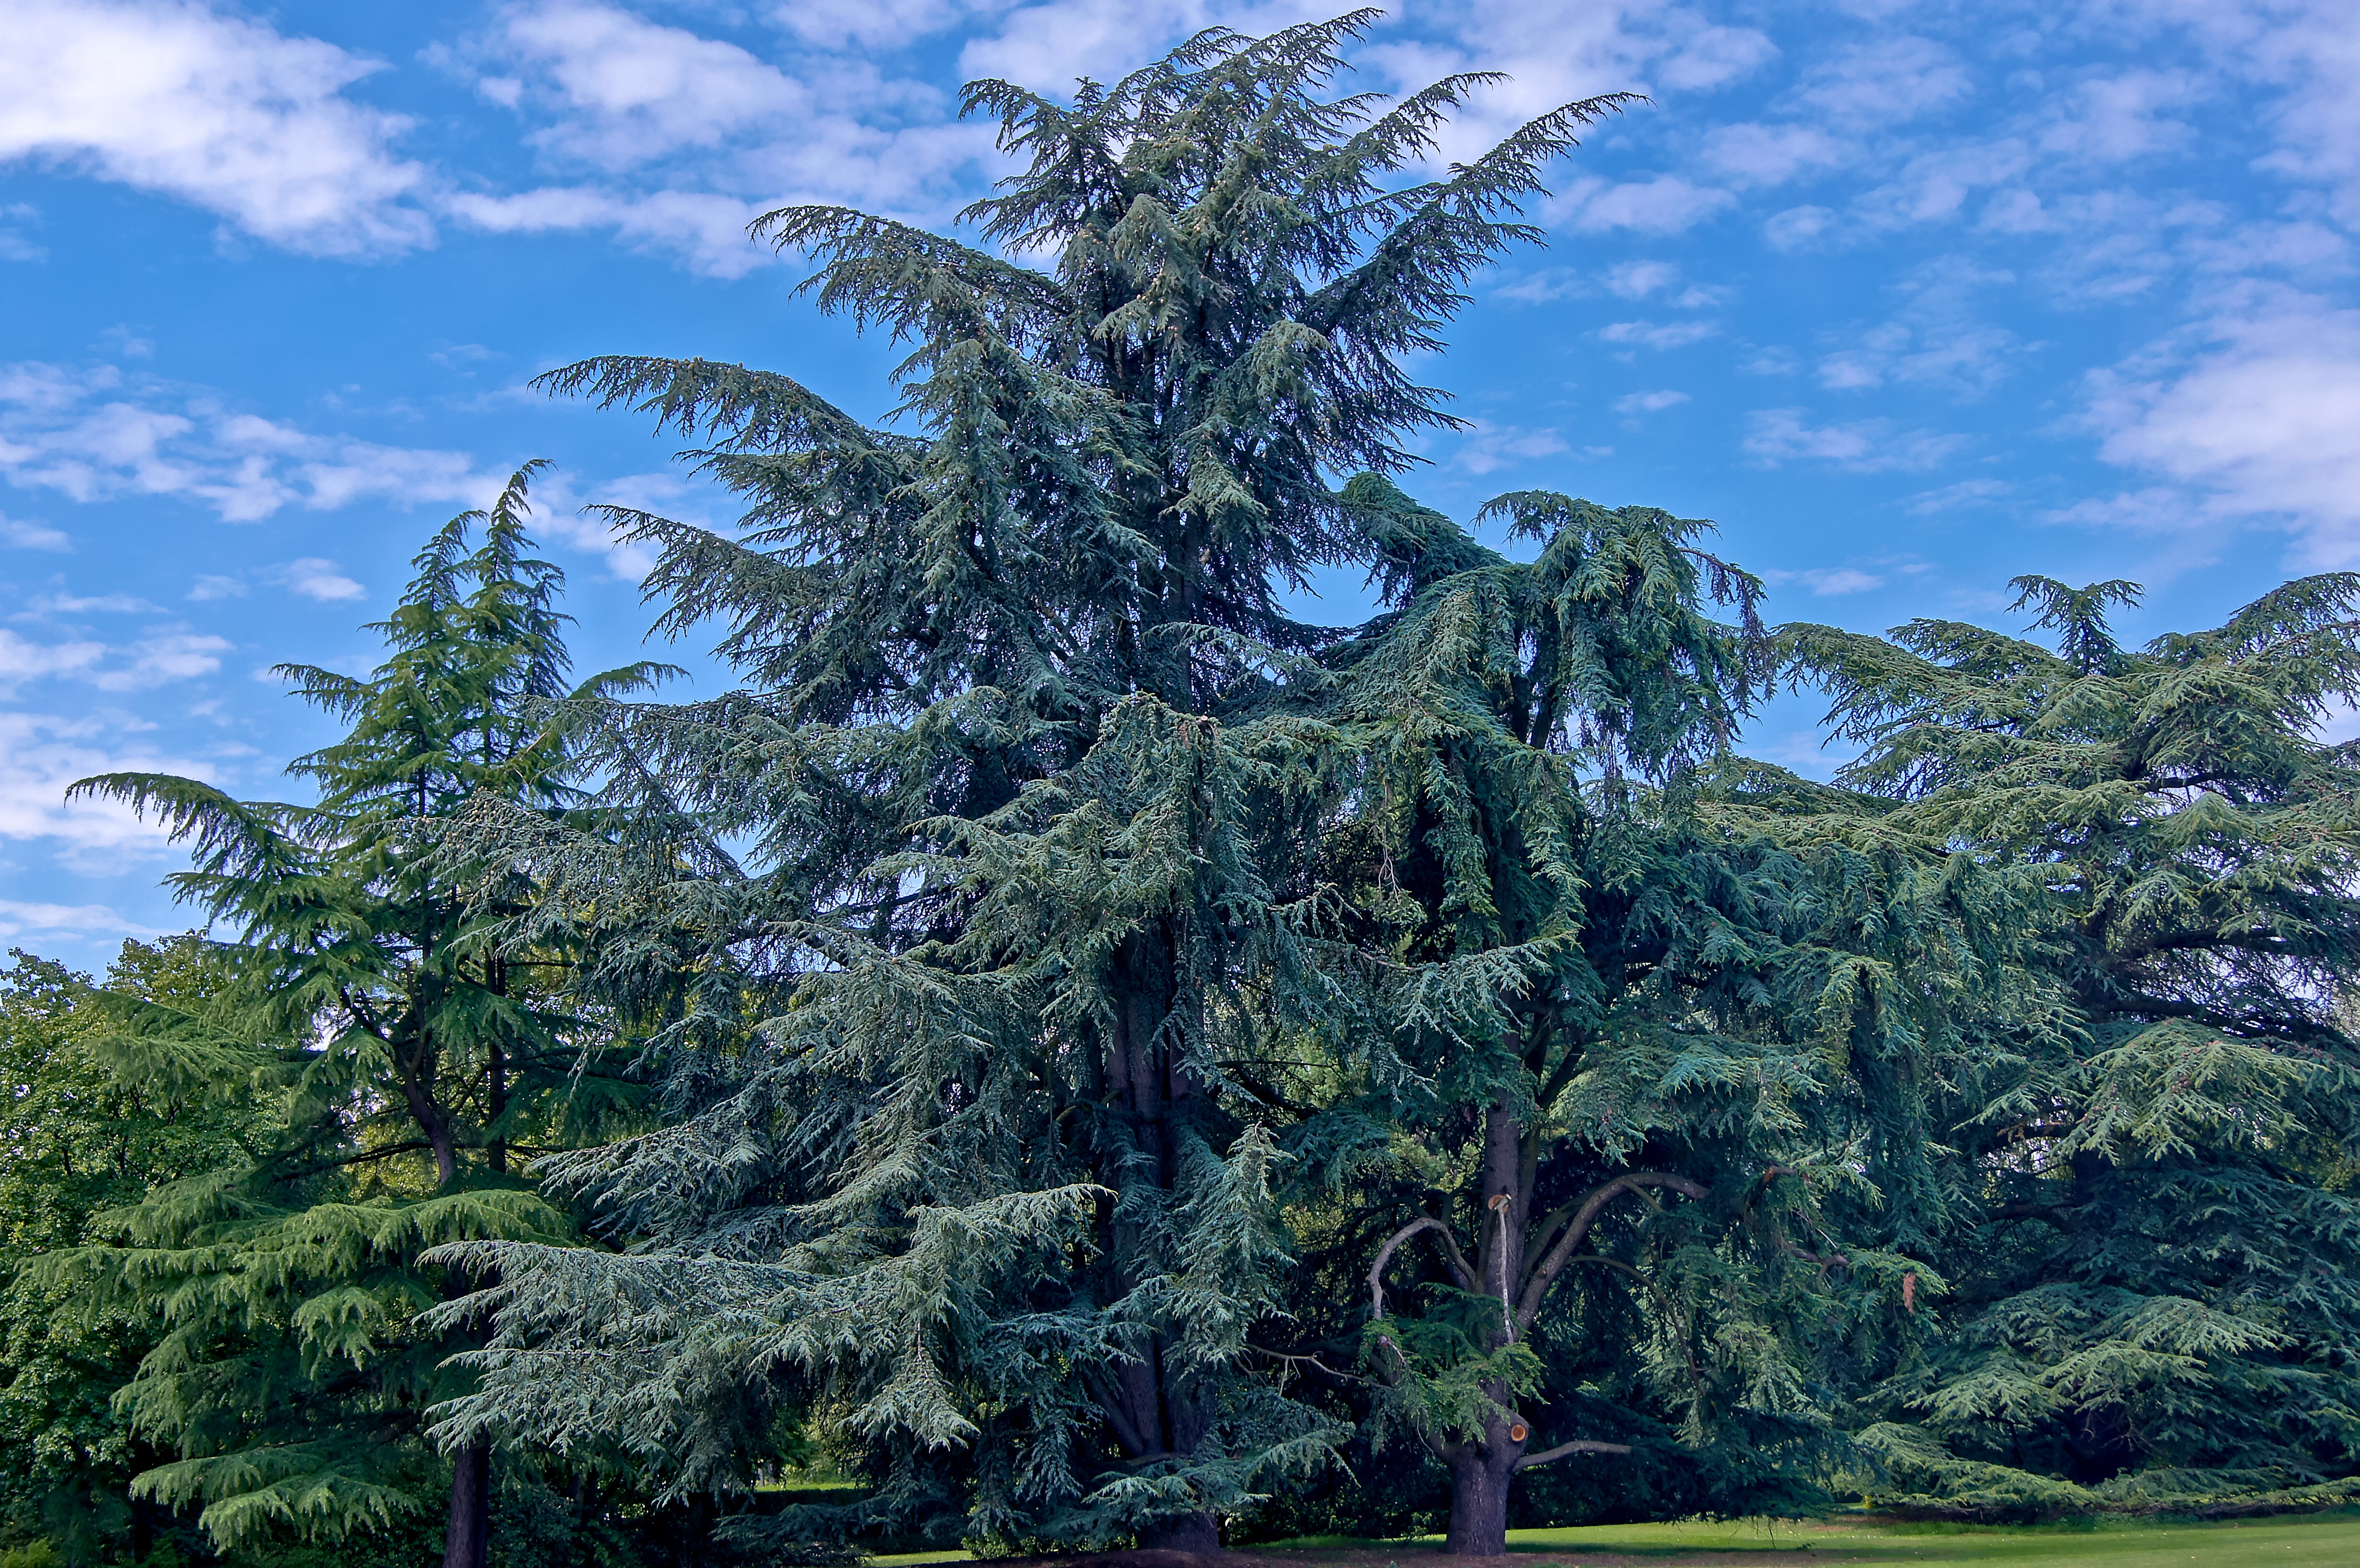
tree, nature, forest, branch, plant, flower, green, jungle, evergreen, park, botany, blue, garden, fir, flora, conifer, spruce, vegetation, rainforest, ecosystem, biome, pine family, old fir, giant fir, woody plant, temperate coniferous forest, land plant, arecales